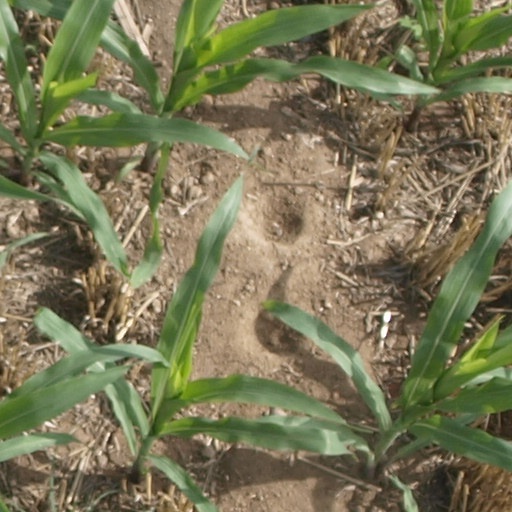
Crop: maize; corn